Derby Scheme

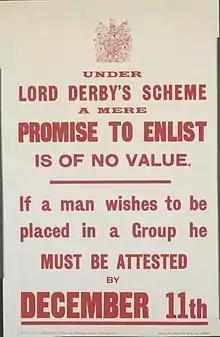

The Derby Scheme was introduced during World War I in Britain in the autumn of 1915 by Herbert Kitchener's new Director General of Recruiting, Edward Stanley, 17th Earl of Derby (1865–1948) after which it was named.